Armenia–Azerbaijan border crisis (2021–present)

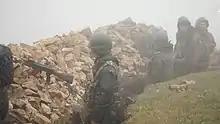
Military positions of the Armenian forces in the northeastern direction of Armenia, which were attacked by Azerbaijani forces on 28 July 2021, according to the Armenian MoD

After an incident on 6 July in the Agdam District, Armenian and Azerbaijani forces clashed again in the directions of Azerbaijan's Tovuz, Gadabay, Nakhchivan and Shusha districts from 7 to 20 July. On 14 July, the Armenian defence ministry stated that the Azerbaijani engineers tried to advance their military positions near Yeraskh in the Nakhchivan section of the Armenia–Azerbaijan border, and clashes erupted. The ministry added that the Azerbaijani side had started shelling Yeraskh, using mortars and grenade launchers, with an Armenian soldier getting killed and the community leader of Yeraskh getting wounded. The Azerbaijani Defense Ministry stated that an Azerbaijani soldier stationed near Heydarabad was wounded during the clashes, and added that the "responsibility for the creation of tension along the state border of the two countries lies entirely with Armenia." The Azerbaijani Defense Ministry later on the same day stated that the Armenian forces had fired at the Azerbaijani positions near Istisu in Kalbajar and Aghdam in Tovuz. On 19 July, further clashes erupted near Yeraskh on Armenia's eastern border with Azerbaijan's Nakhchivan.